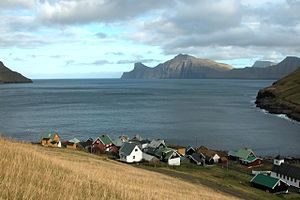
Kalsoy
Kalsoys sydlige vest-side set fra Elduvík
"Kalsoy er en færøsk ø i regionen Norderøerne. Kalsoys vestkyst er stejl og utilgængelig, så bygderne findes på den lavere og mere beskyttede østkyst: Syðradalur, Húsar, Mikladalur og Trøllanes. Bygden Blankaskáli i syd blev ødelagt af et fjeldskred i 1812 og har ikke været beboet siden. Øen har status som Útoyggjar som er et begreb der bruges til at beskrive Færøernes ydre periferi. Kalsoy betyder ""mands-ø"", og det svarer til naboøen mod øst Kunoy ""kvinde-ø"".